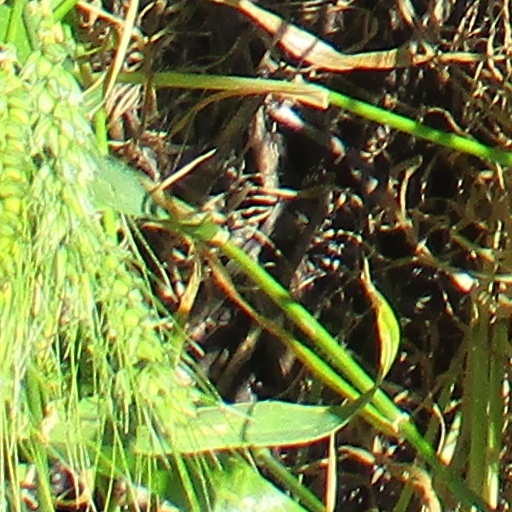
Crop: wheat